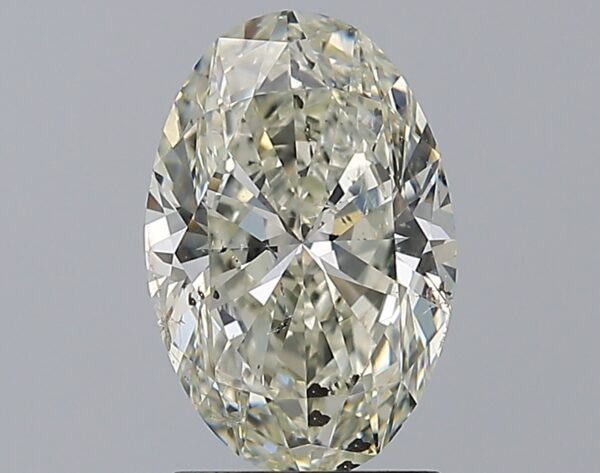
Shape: oval
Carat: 2
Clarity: SI2
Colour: L
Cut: EX
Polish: EX
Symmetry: EX
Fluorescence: ST
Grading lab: GIA
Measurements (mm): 10.34 x 6.83 x 4.29